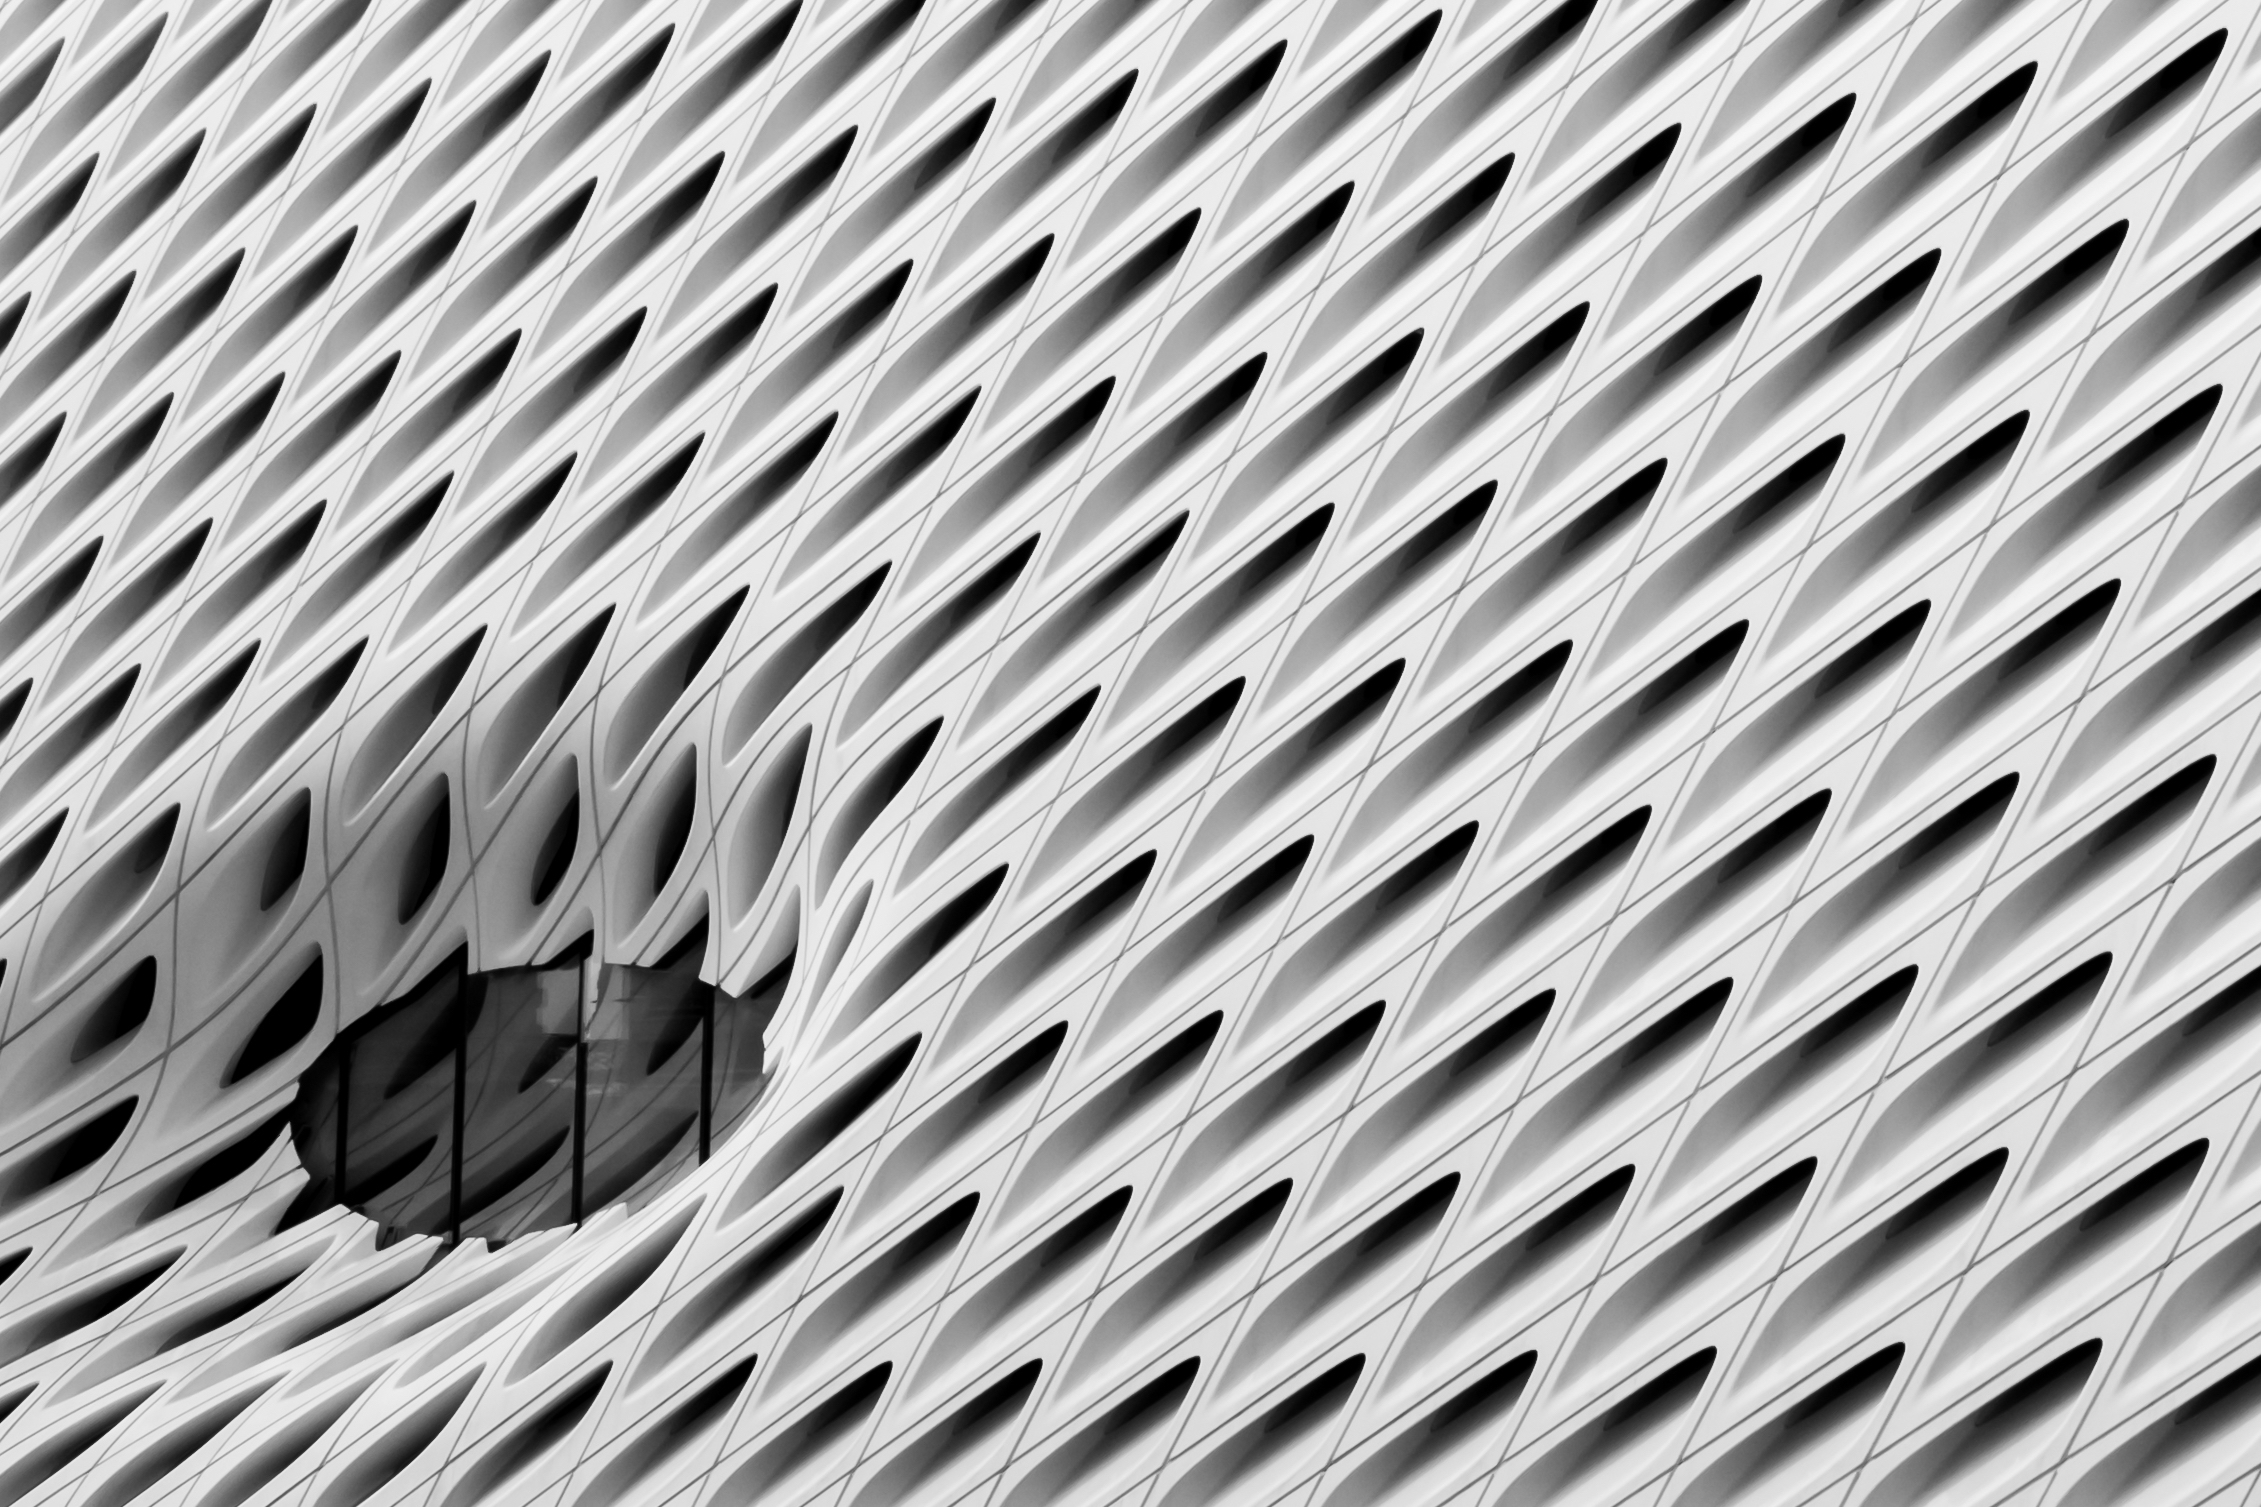
wing, black and white, architecture, white, roof, pattern, line, metal, facade, monochrome, material, circle, design, symmetry, shape, daylighting, monochrome photography, texture and black